Remire-Montjoly

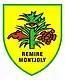
Rémire-Montjoly beach

Remire-Montjoly (often unofficially spelled Rémire-Montjoly) is a commune of French Guiana, an overseas region and department of France located on the northeast coast of South America.